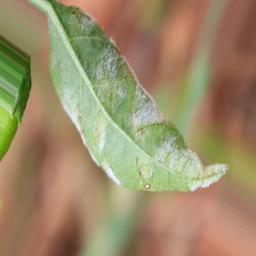
Label: powdery mildew